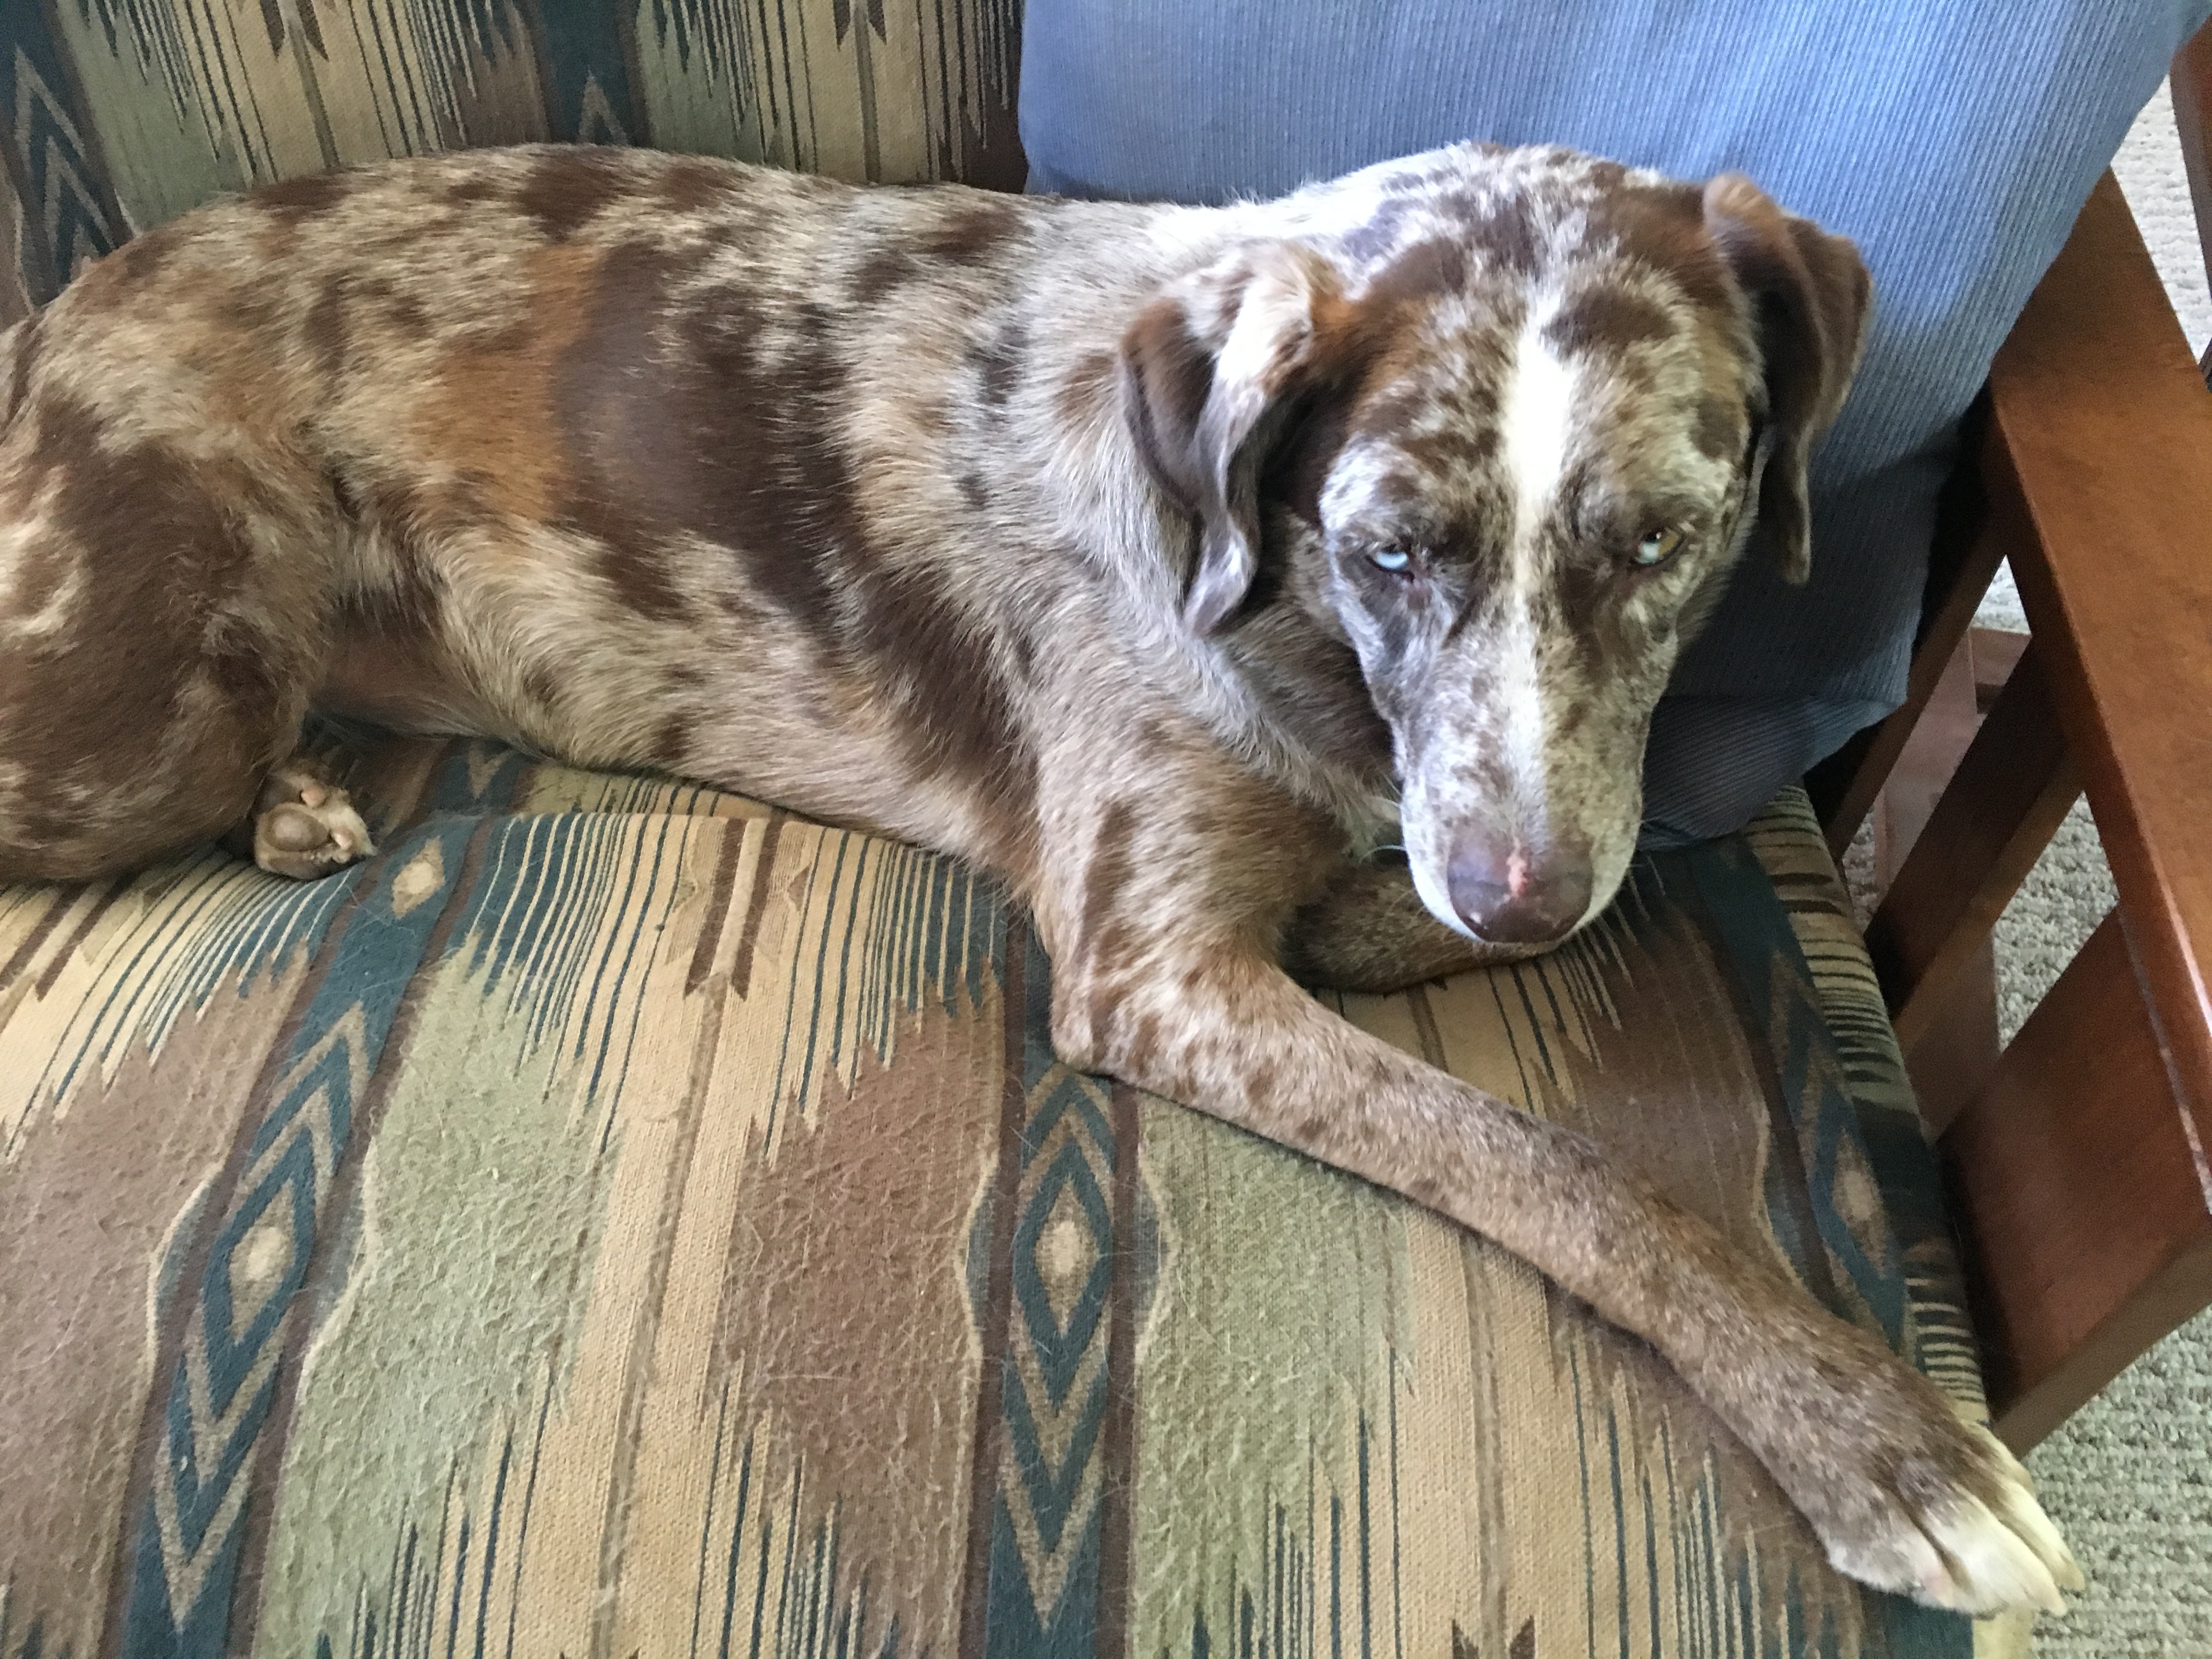
dog, mammal, vertebrate, felix, dog breed, street dog, dog like mammal, animal sports, louisiana catahoula leopard dog